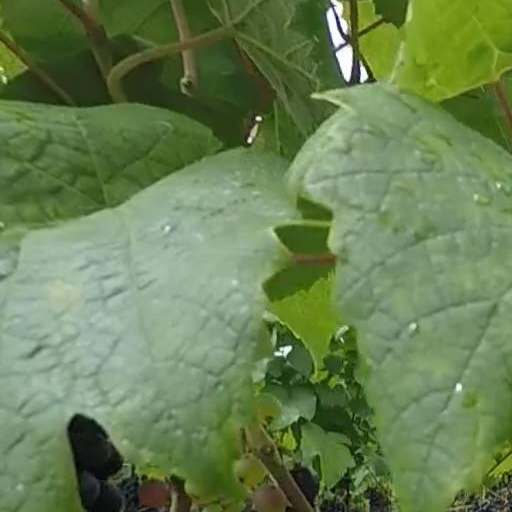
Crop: grape